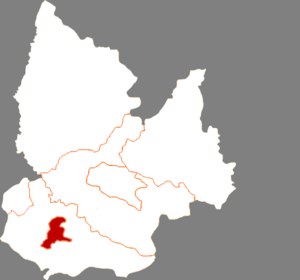
Le district de Yinzhou est une subdivision administrative de la province du Liaoning en Chine. Il est placé sous la juridiction de la ville-préfecture de Tieling.